Alexander Chene House

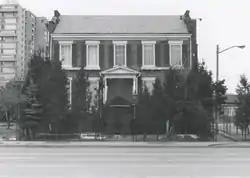
Alexander Chene House, 1983

The Alexander Chêne House was a private residence located at 2681 East Jefferson Avenue in Detroit, Michigan. It was listed on the National Register of Historic Places in 1985 and designated a Michigan State Historic Site in 1986, but subsequently demolished in April 1991.